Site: brandenburg
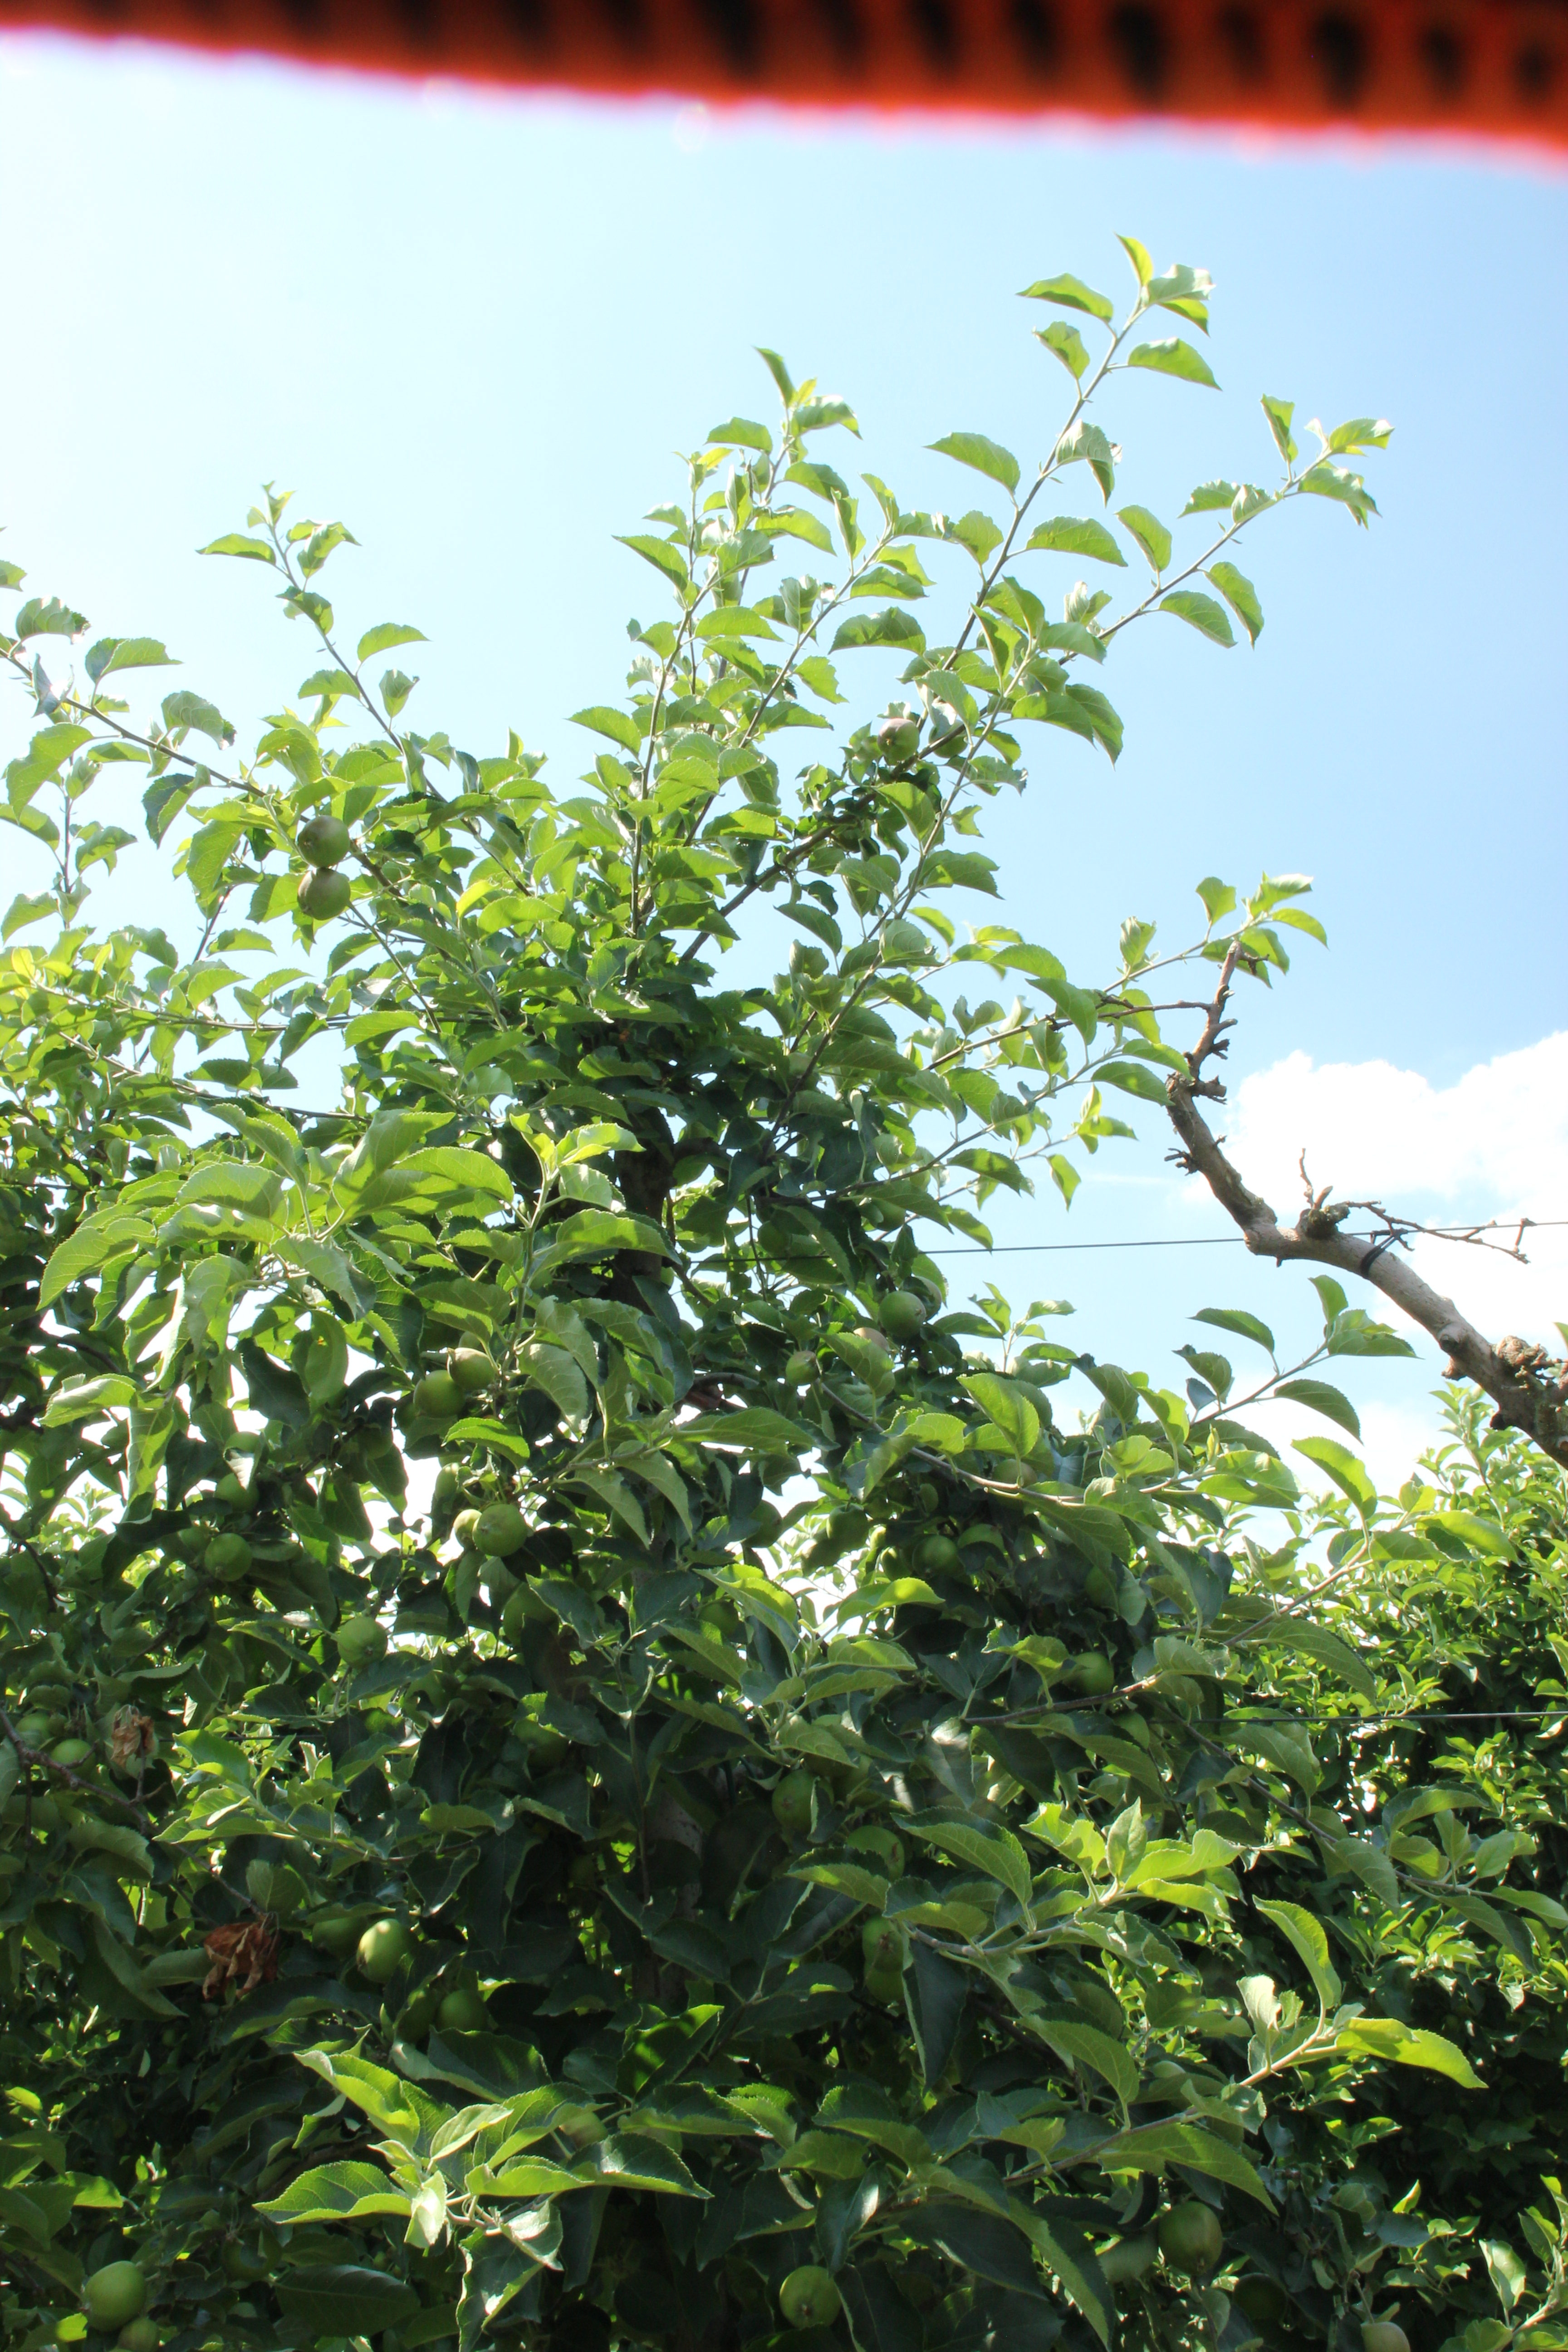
Growth stage (BBCH 74): Development of fruit